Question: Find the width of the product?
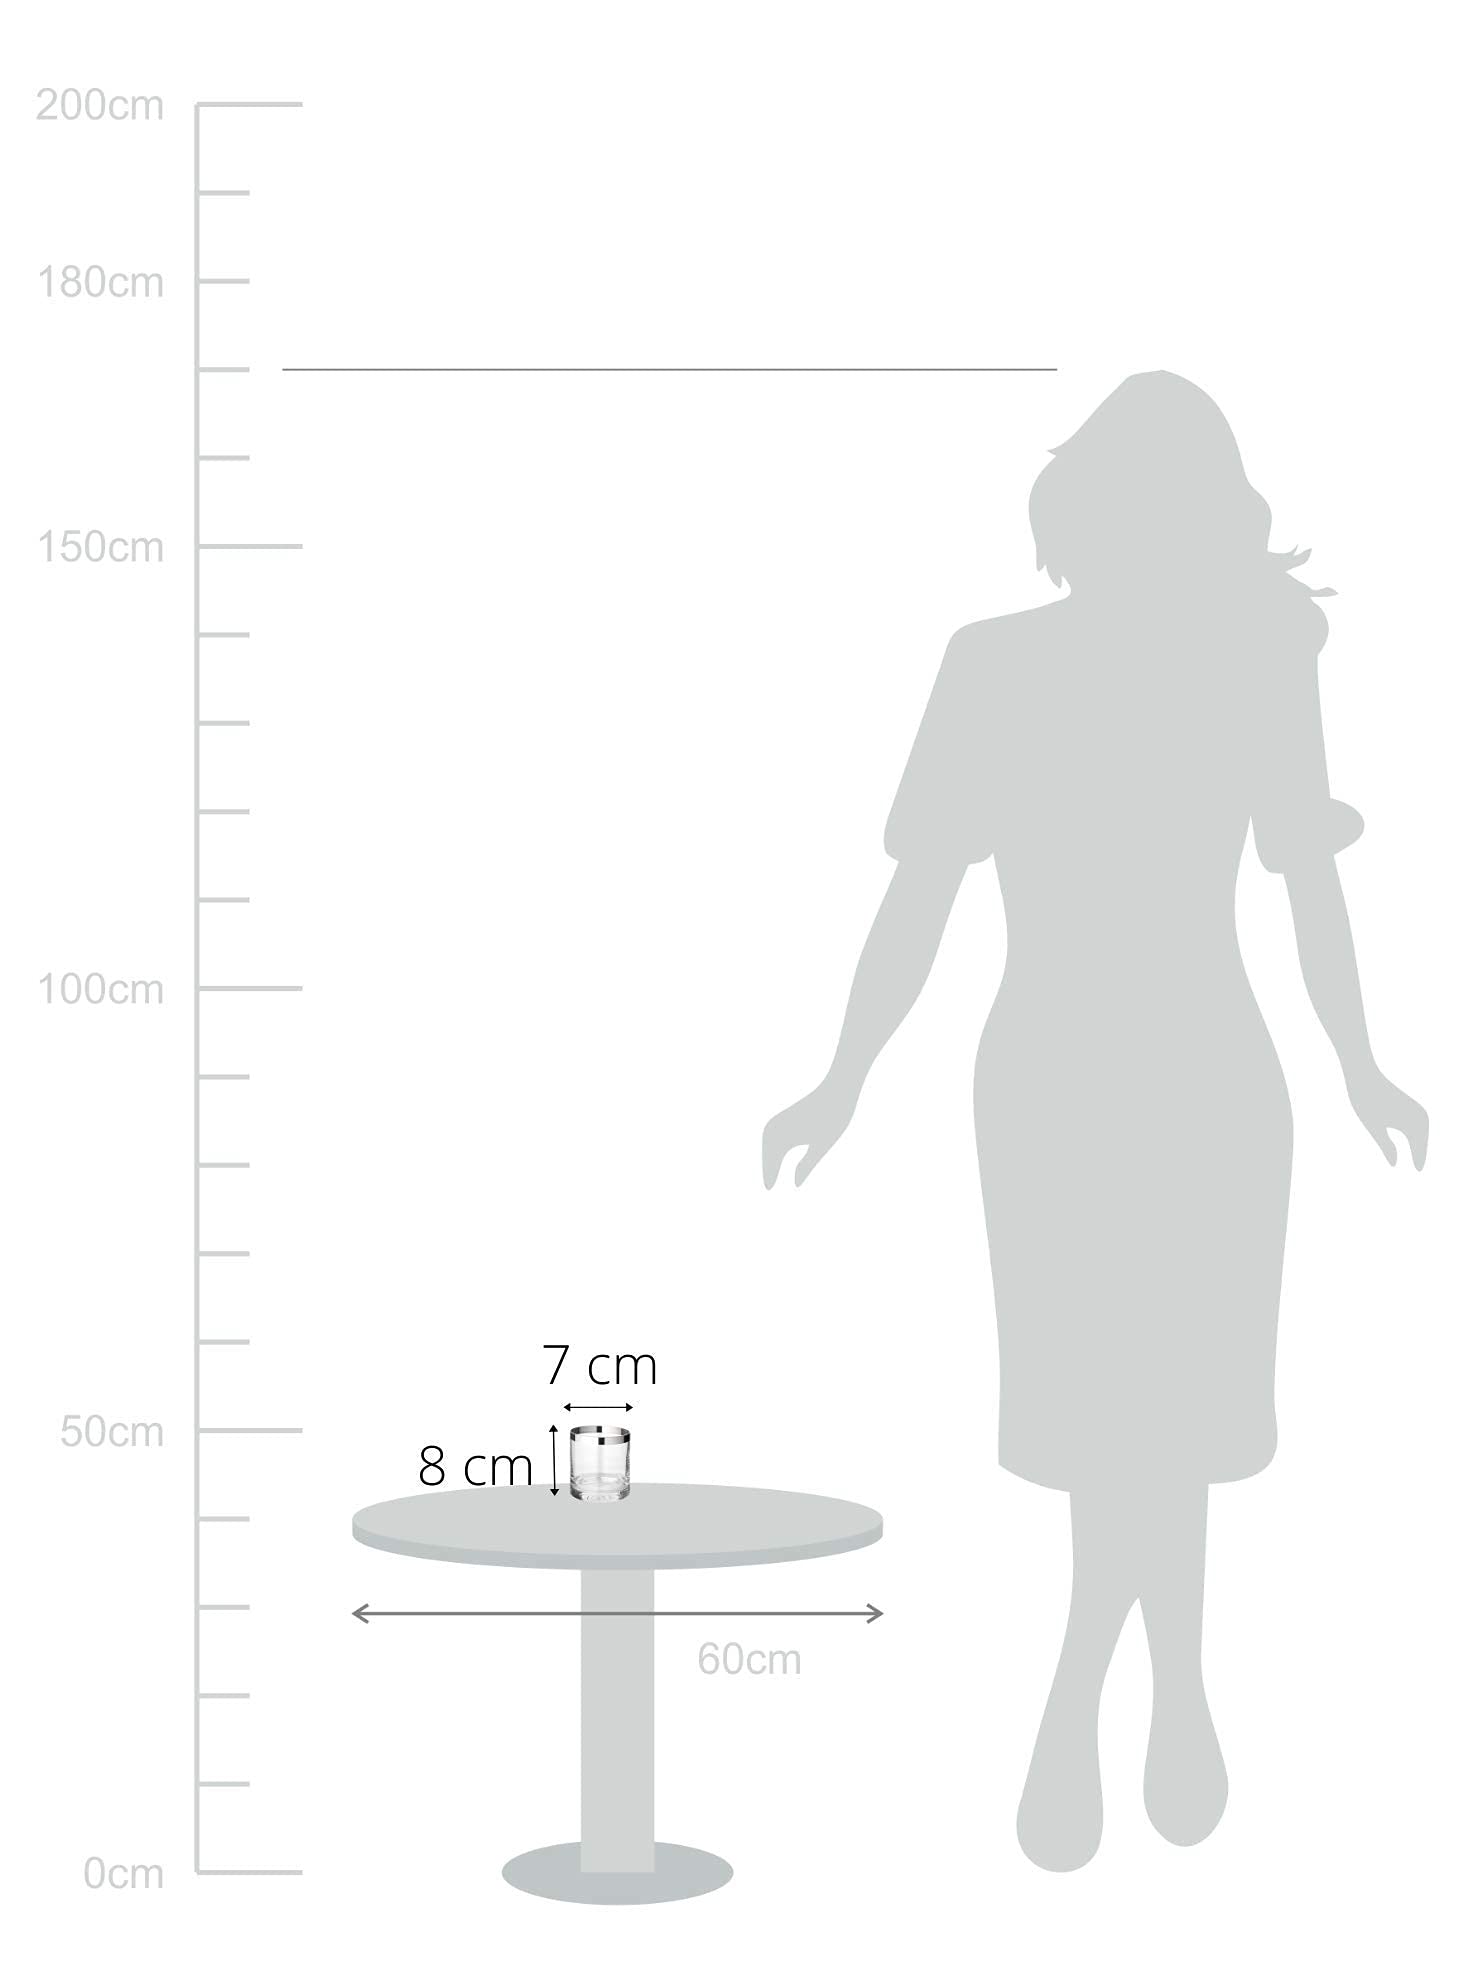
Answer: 7.0 centimetre